Angus William McDonald

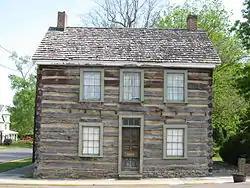
McDonald and his wife Leacy Anne resided in this log dwelling in Romney, Virginia (now West Virginia) and raised their nine children here. Known as the Davis History House, McDonald's former home serves as an American Civil War museum maintained by the Hampshire County Public Library.

Shortly before his would-be departure from Winchester, McDonald met Leacy Anne Naylor, the daughter of prominent Romney lawyer William Naylor. McDonald abandoned his plans to wrest Texas from Mexico and instead settled in Romney to study law. In a little over a year, McDonald was admitted to the bar and established his law practice in Romney. In addition to his law profession, McDonald served as deputy sheriff of Hampshire County. Shortly after his admittance to the bar, McDonald married Leacy Anne Naylor on January 11, 1827. McDonald and his wife resided in a log dwelling located on Lot 26 at the intersection of West Main and North Bolton Streets in Romney. The house, presently an American Civil War museum known as the Davis History House, had been purchased by Leacy Anne's father William Naylor, and she and McDonald raised their nine children there. McDonald became well known in the legal profession and continued to engage in and grow his lucrative law practice for the succeeding 17 years, which allowed him to amass and invest in large tracts of land in the American West. He was appointed or elected prosecuting attorney of Hampshire County in 1836. His son, Angus William McDonald Jr., later joined his father in the legal profession.